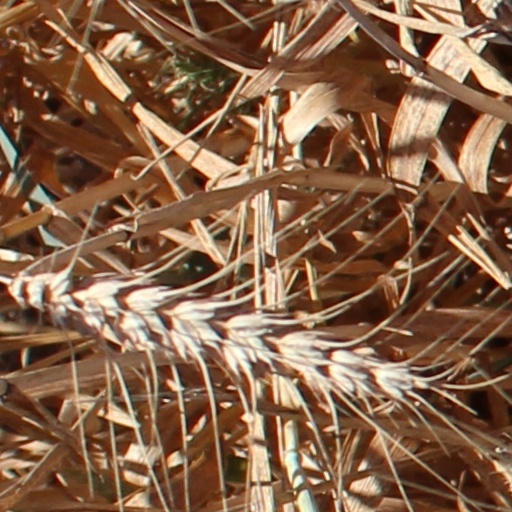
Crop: wheat